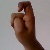
The image shows a hand gesture representing the letter 'X' in Indian Sign Language.